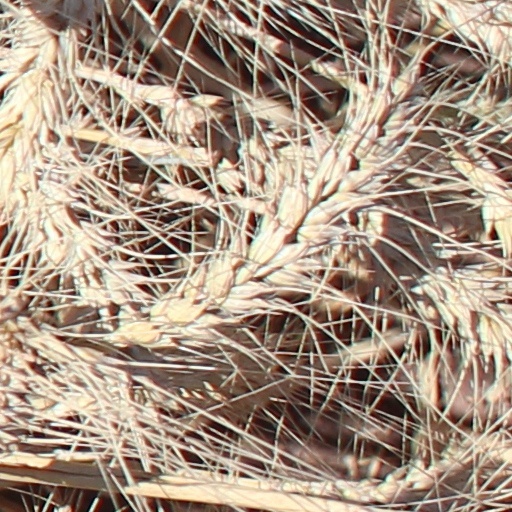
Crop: wheat